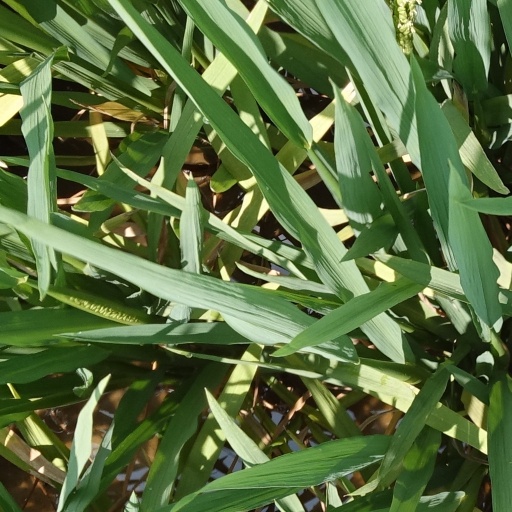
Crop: rice